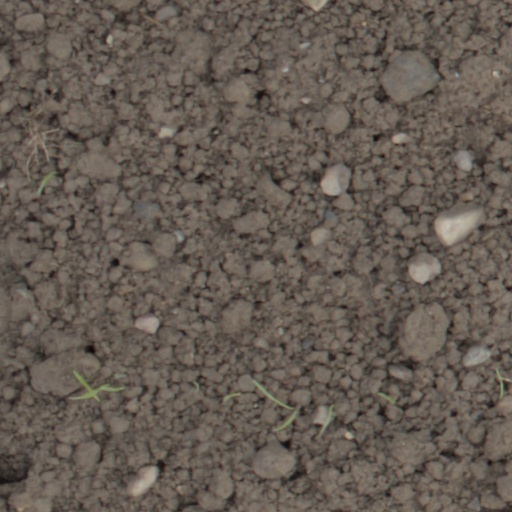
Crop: wheat